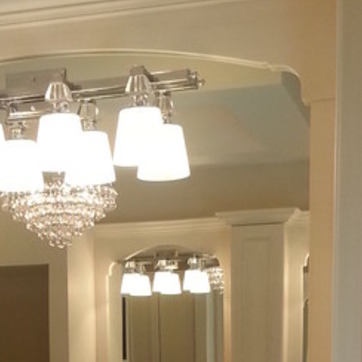
Material: mirror